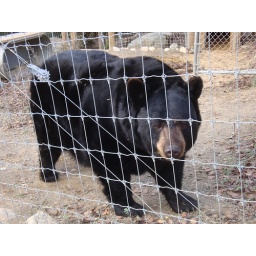
A black bear at the North American Bear Center in Ely, MN.